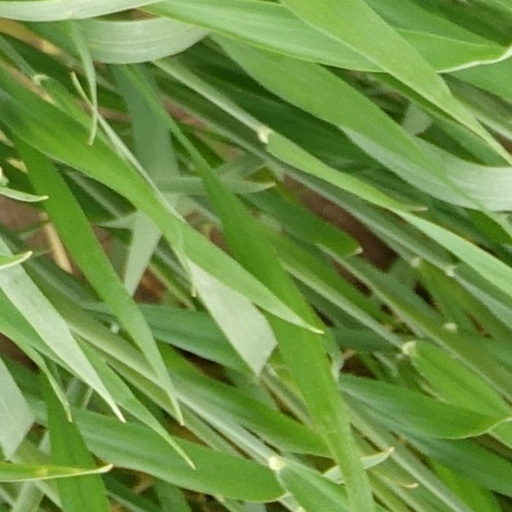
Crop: wheat